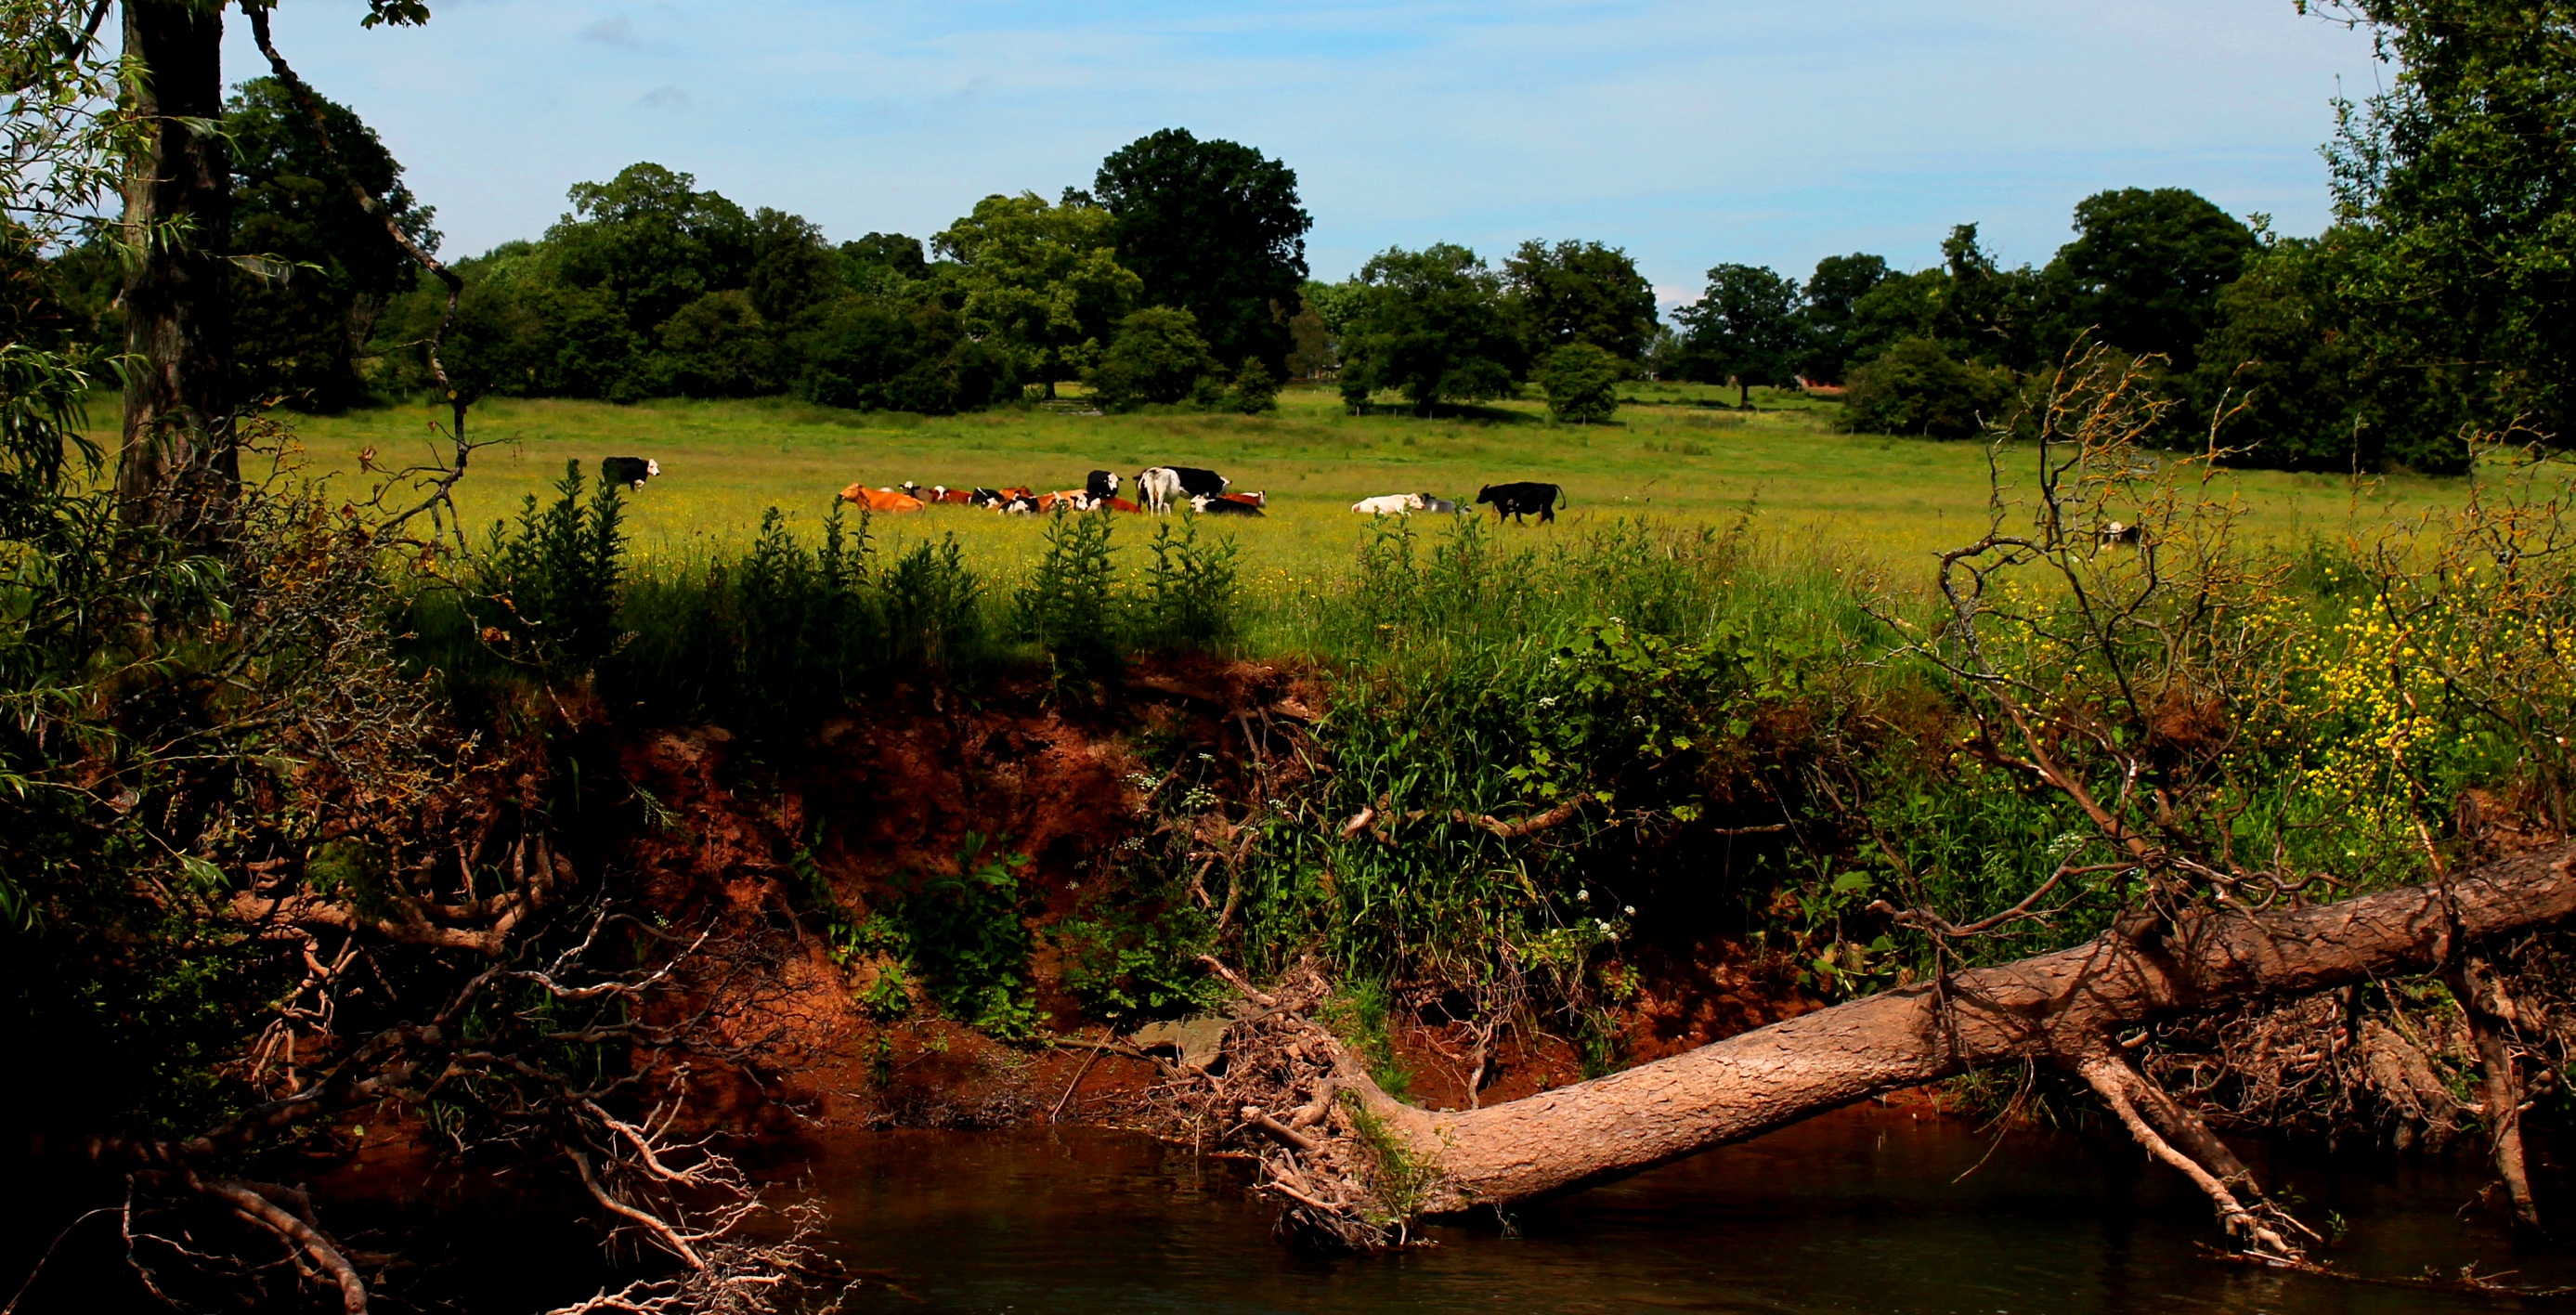
landscape, tree, nature, forest, swamp, wilderness, flower, river, explore, jungle, scenery, contrast, cows, colour, rainforest, wetland, herefordshire, hereford, habitat, flats, ecosystem, vividstriking, anawesomeshot, dazzlingshot, leshaines, dailyshoot2013, rural area, lugg, natural environment, geographical feature